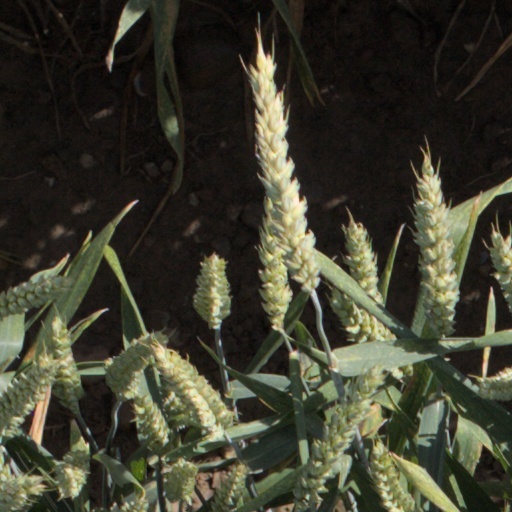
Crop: wheat